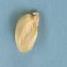
Maize quality: Good